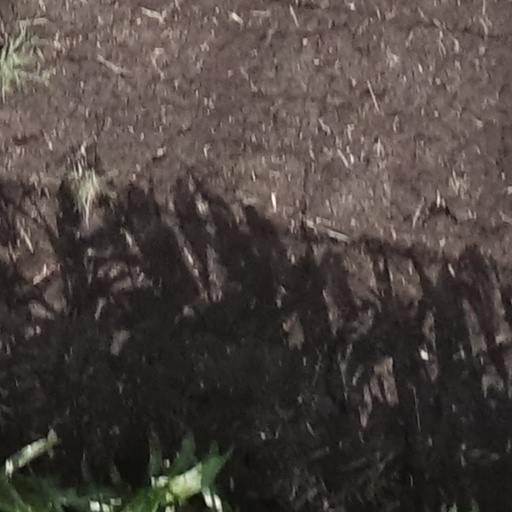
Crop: sorghum